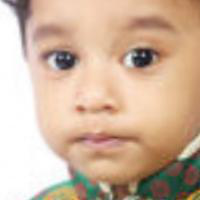
Age group: age 01-10